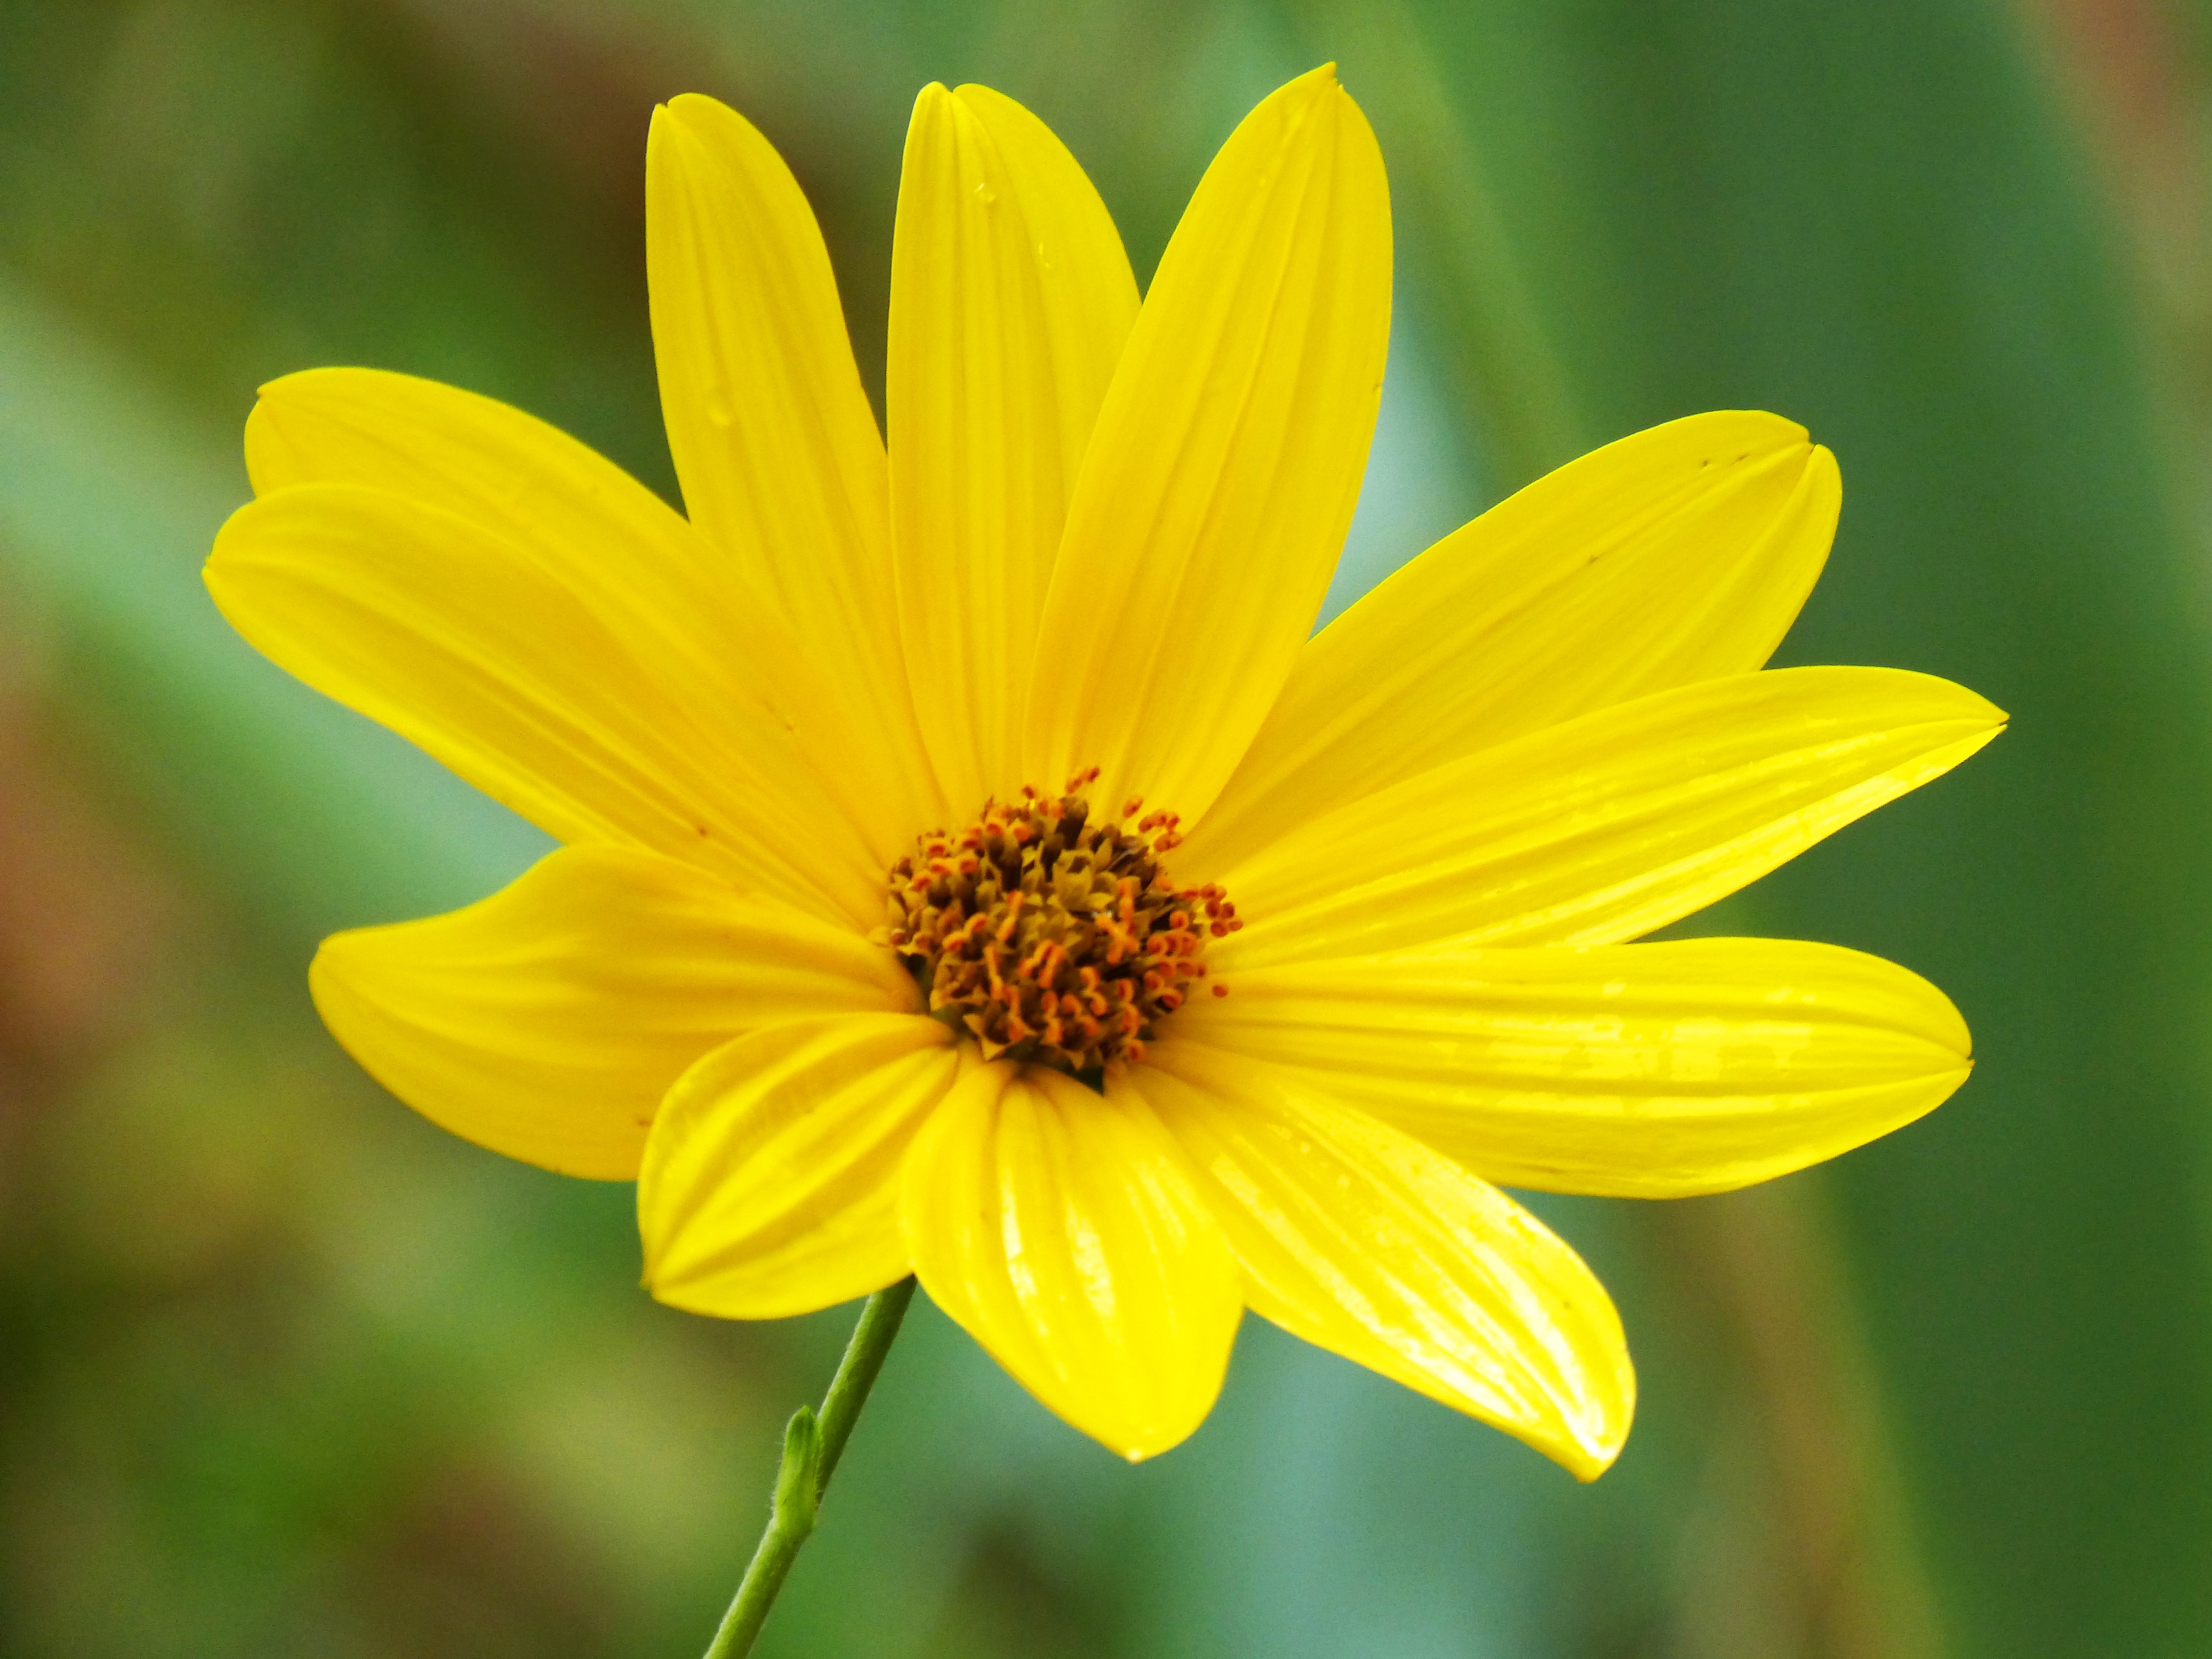
nature, plant, photography, meadow, flower, petal, daisy, herb, yellow, flora, yellow flower, wildflower, close up, nectar, macro photography, flowering plant, daisy family, sulfur cosmos, oxeye daisy, plant stem, land plant, garden cosmos